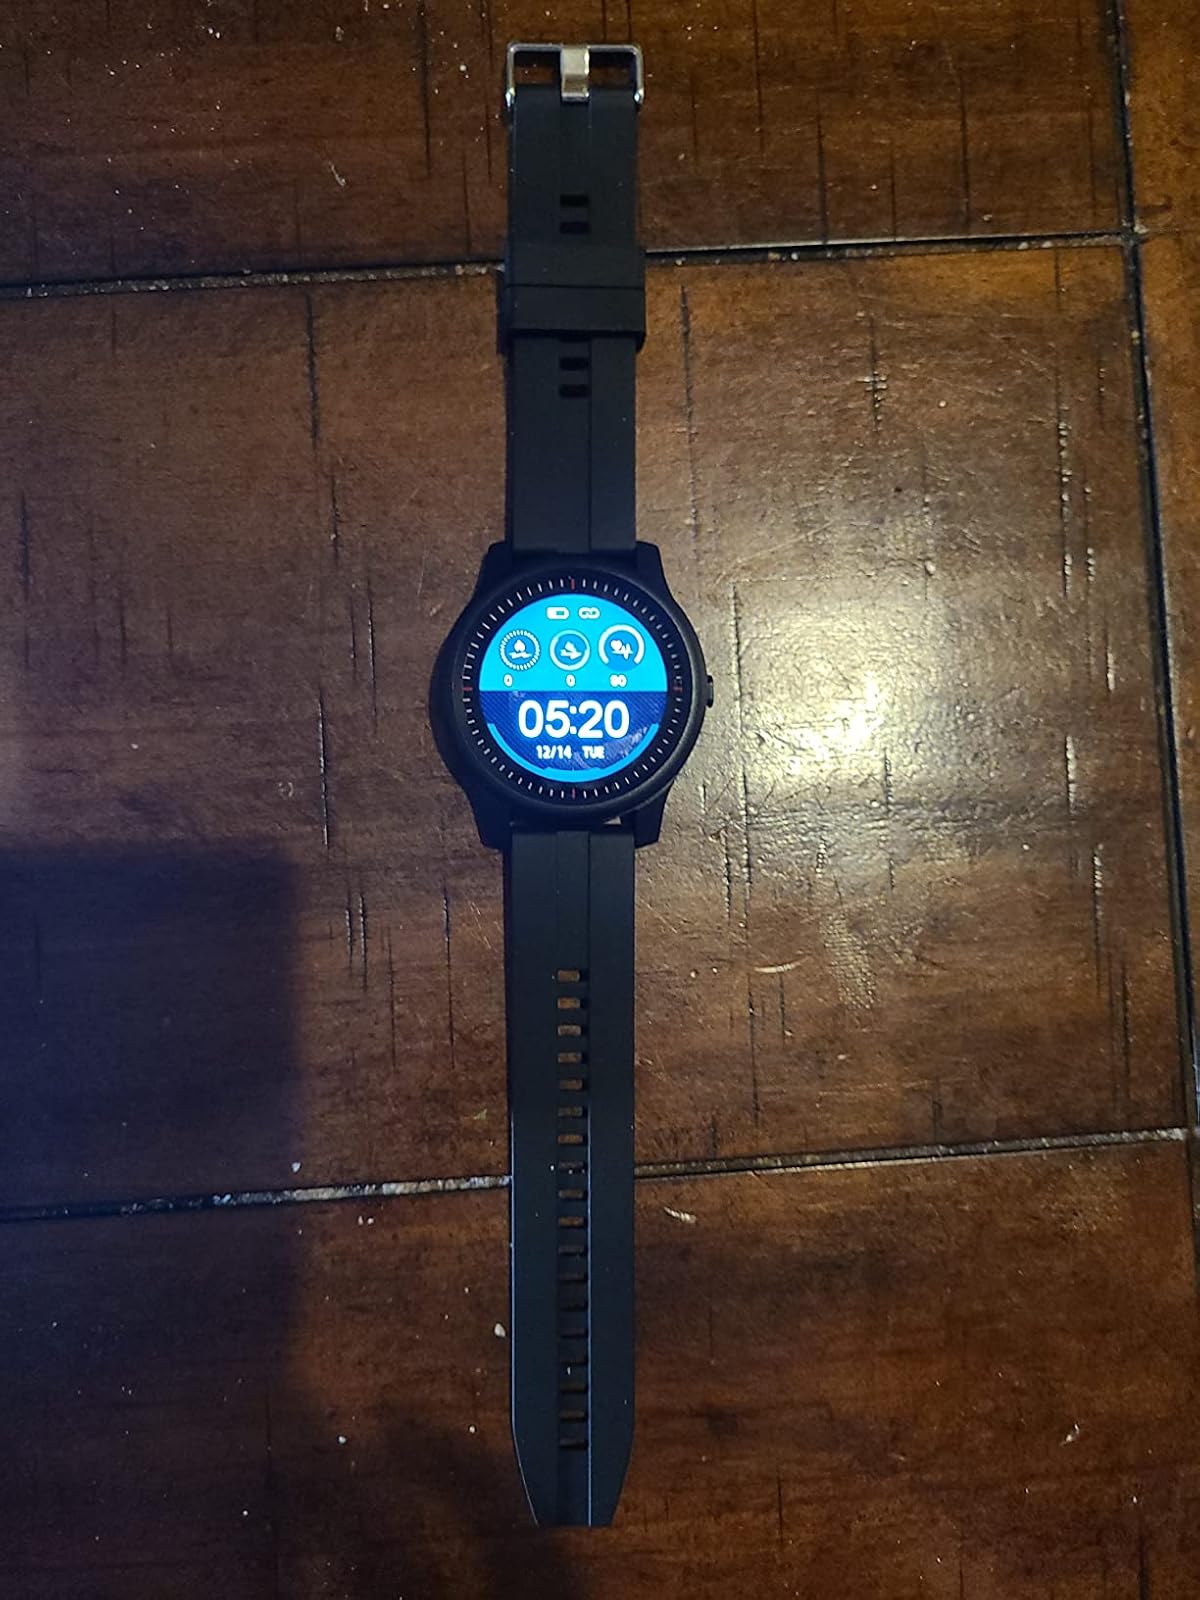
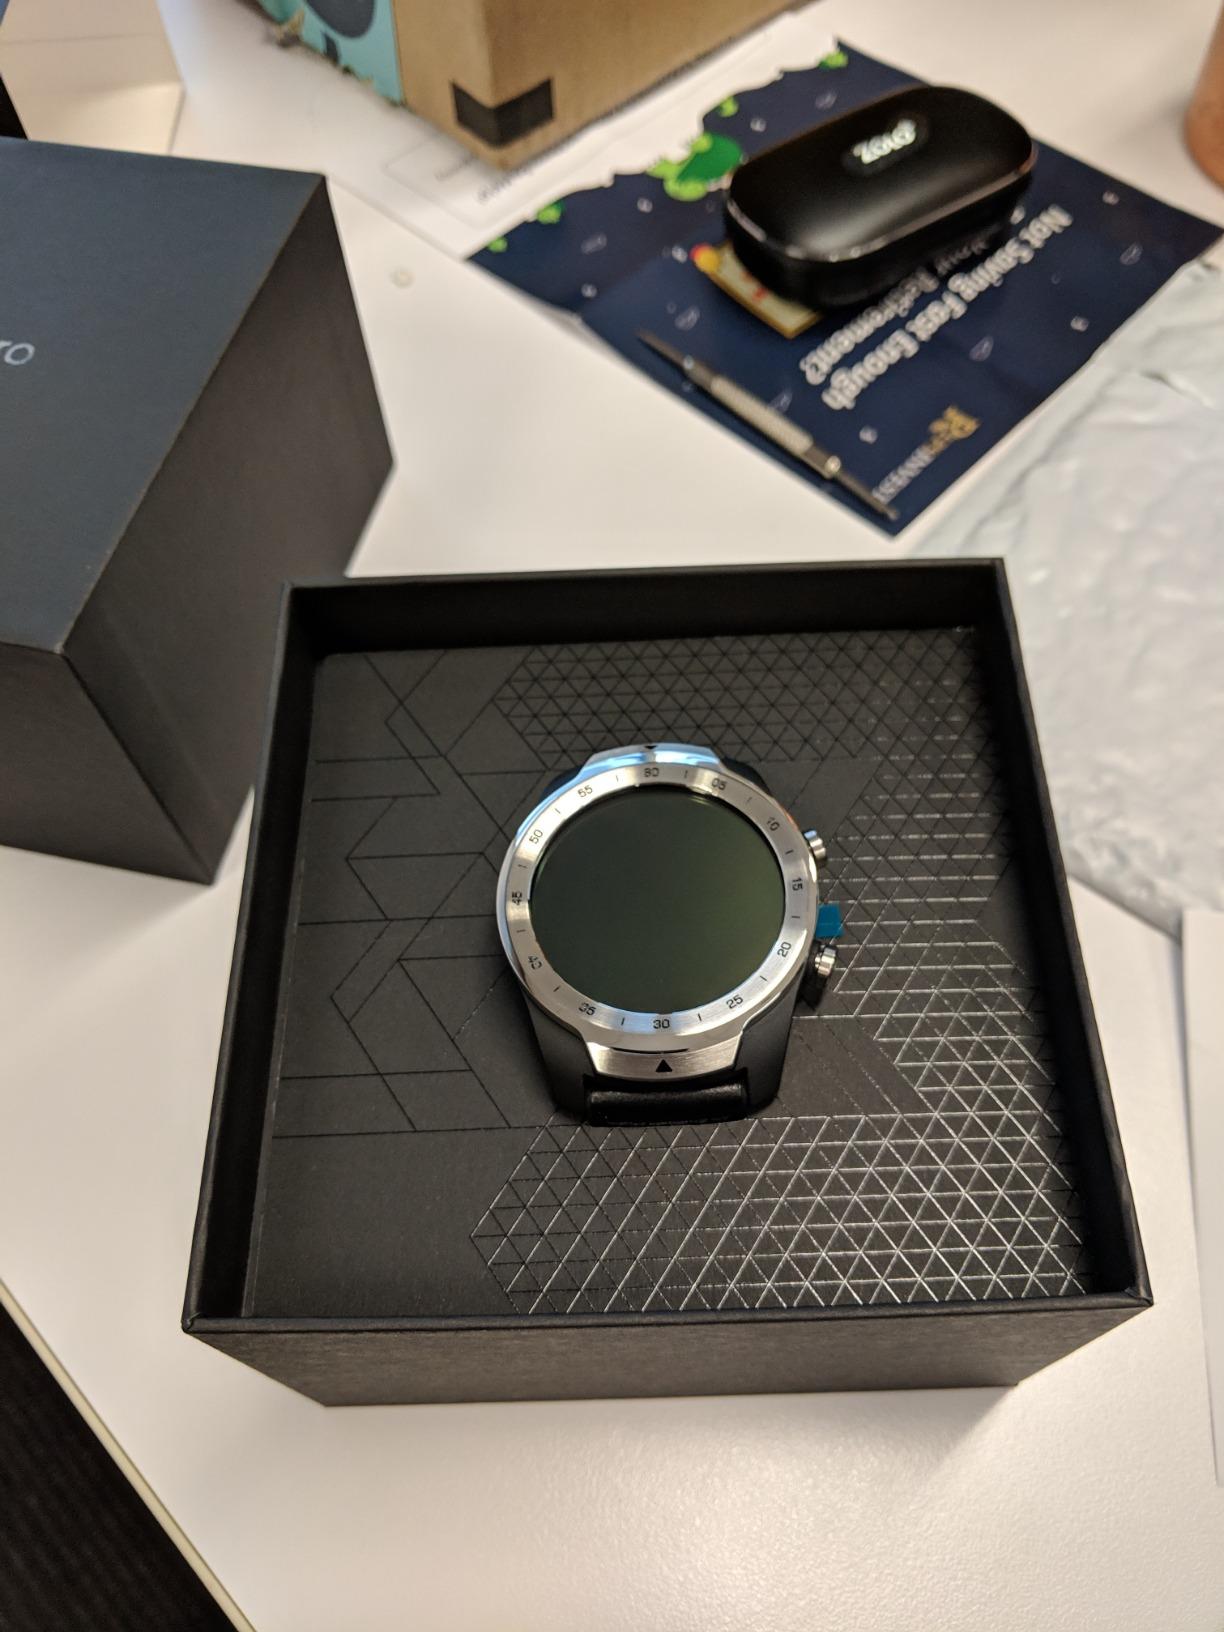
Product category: smartwatch
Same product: no